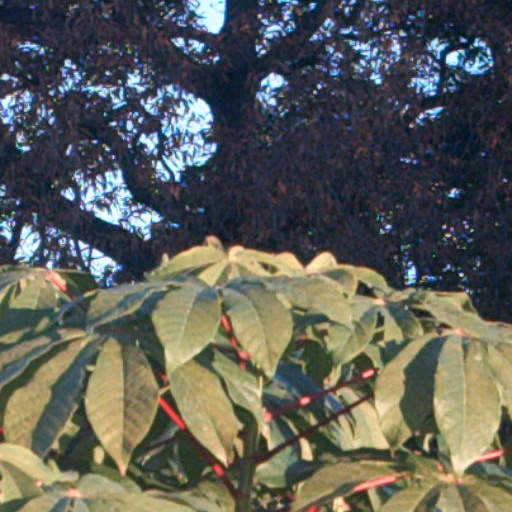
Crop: cassava